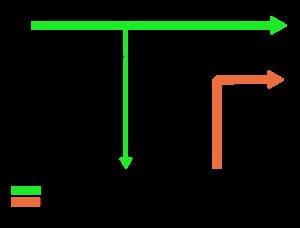
Une alimentation sans interruption, ou alimentation statique sans coupure, ou encore un onduleur, est un dispositif de l'électronique de puissance qui permet de fournir un courant alternatif stable et dépourvu de coupures ou de micro-coupures, quoi qu'il se produise sur le réseau électrique.